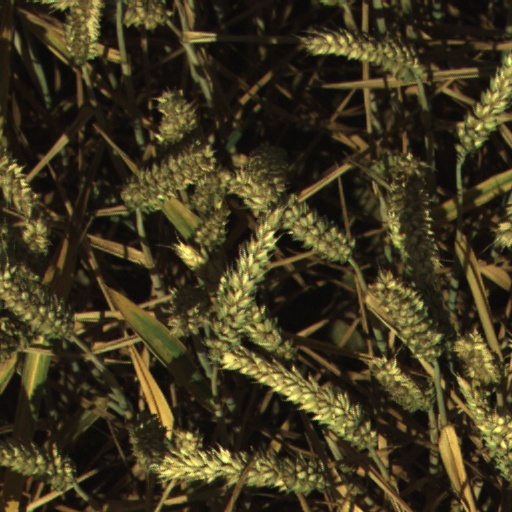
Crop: wheat